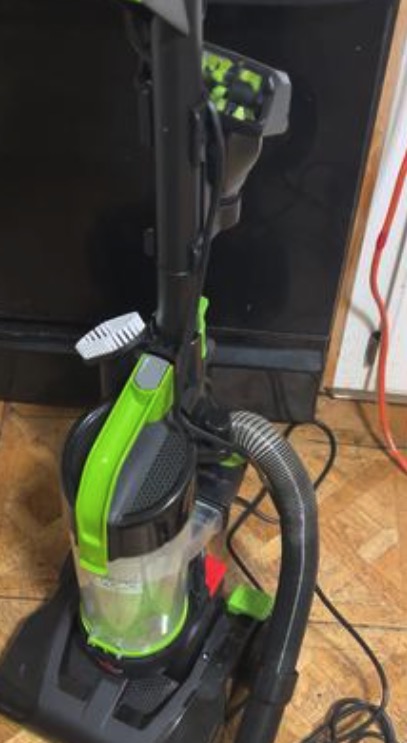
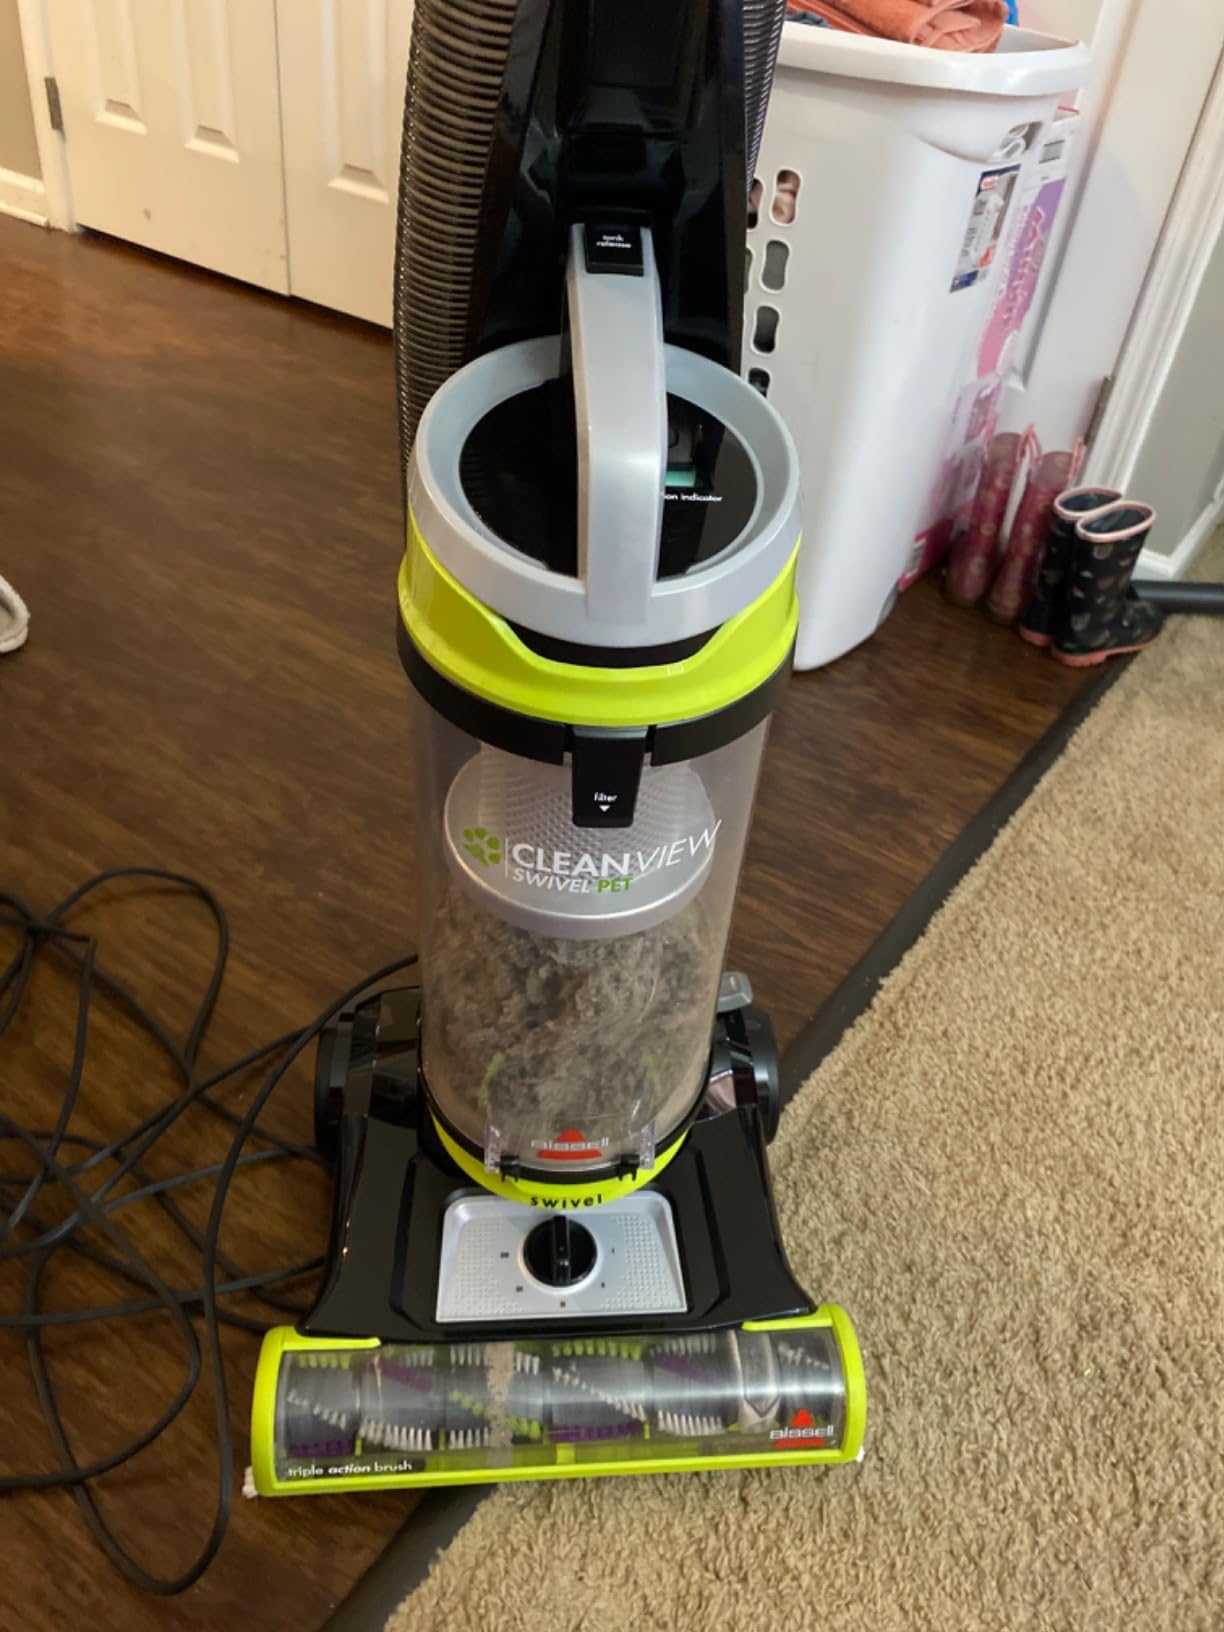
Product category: items_vacuum
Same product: no